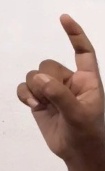
ASL sign: Z